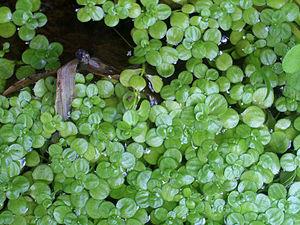
Callitriche est un genre de plantes aquatiques d'eau douce de la famille des Callitrichaceae selon la classification classique ou des Plantaginaceae selon la classification APG II.